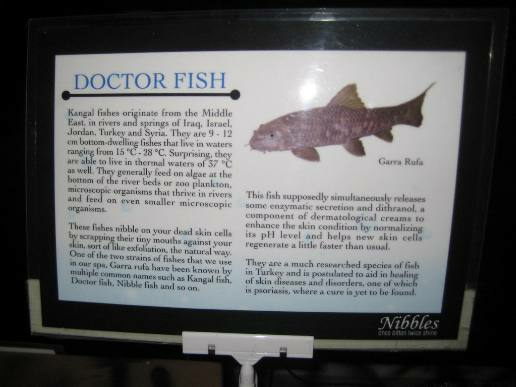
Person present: No